BPK Penabur

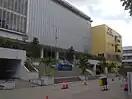
Penabur International School Kelapa Gading Campus (PISKG) in Kelapa Gading, North Jakarta

The History of BPK PENABUR is strongly linked to the Gereja Kristen Indonesia of the West Java Synod (then named "Tiong Hoa Kie Tok Kauw Hwee Khu Hwee" Djabar - THKTKHKH Djabar) which has already existed since the Dutch colonial era. The THKTKHKH Synod of West Java is one of the parties that were trusted by the missionary institutions of the Dutch to take over part of the educational institutions that they left behind after the end of Dutch rule over Indonesia. This trust is then responded to quickly by the Synod in a session held on 28 May 1948 in Bandung by forming a committee responsible for taking crucial steps to open Christian schools. Said committee then acquired the support of Rev. Pouw Peng Hong, a pioneer of an independent movement of churches in West Java. With the Reverend's support, the committee became more vigorous in their efforts, especially in acquiring funds and support from teachers to realize their hopes of building a Christian school under the THKTKHKH Synod of West Java.